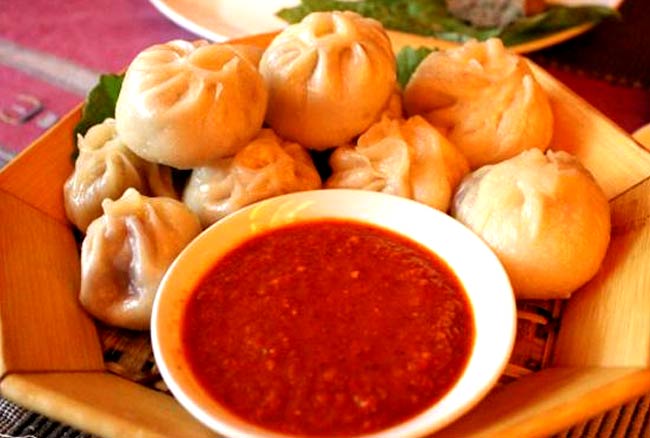
Dish: momos